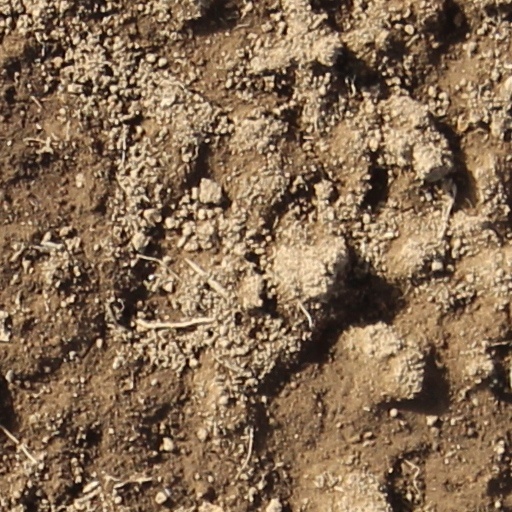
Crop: wheat